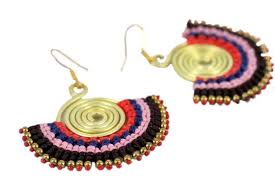
Nataal bii nataalu jaaroy noppu la. Jaaroy noppu yuñ liggéey ci couleur yu bari: am na doore, am na ruus, am na bleu, am na roos, am na ñuul. Ñu def ci suuf gi doore ak ruus.